Apaseo el Grande

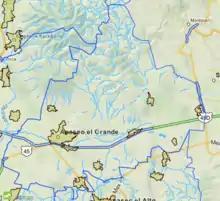
Streams in Apaseo el Grande

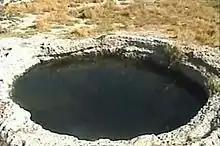
"Hervideros" (hot springs) at Caleras de Amexhe

The main body of water is the Apaseo River, a tributary of the Laja River. In Querétaro, it forms currents and rivers like Huipal, from the state of Querétaro, that enters streams to the municipality of San Bartolo and Ixtla and the river Apaseo el Alto. There are two springs of sulphurous water, namely the Marroquín and the Mandujano. The town also has three alkaline water springs: El Nacimiento, Agua Tibia and Llanitos. The waters of Cañada Mandujano Cedazo and Ojos de Apaseo el Alto, gathered into streams, are used to irrigate the valley lands.